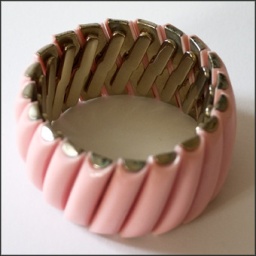
Stretch bracelet in gold tone and pink plastic